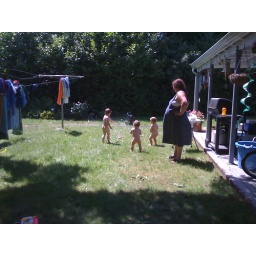
Three babies playin in the water after eating messy cake. Nana's watchin to keep 'em out of trouble.